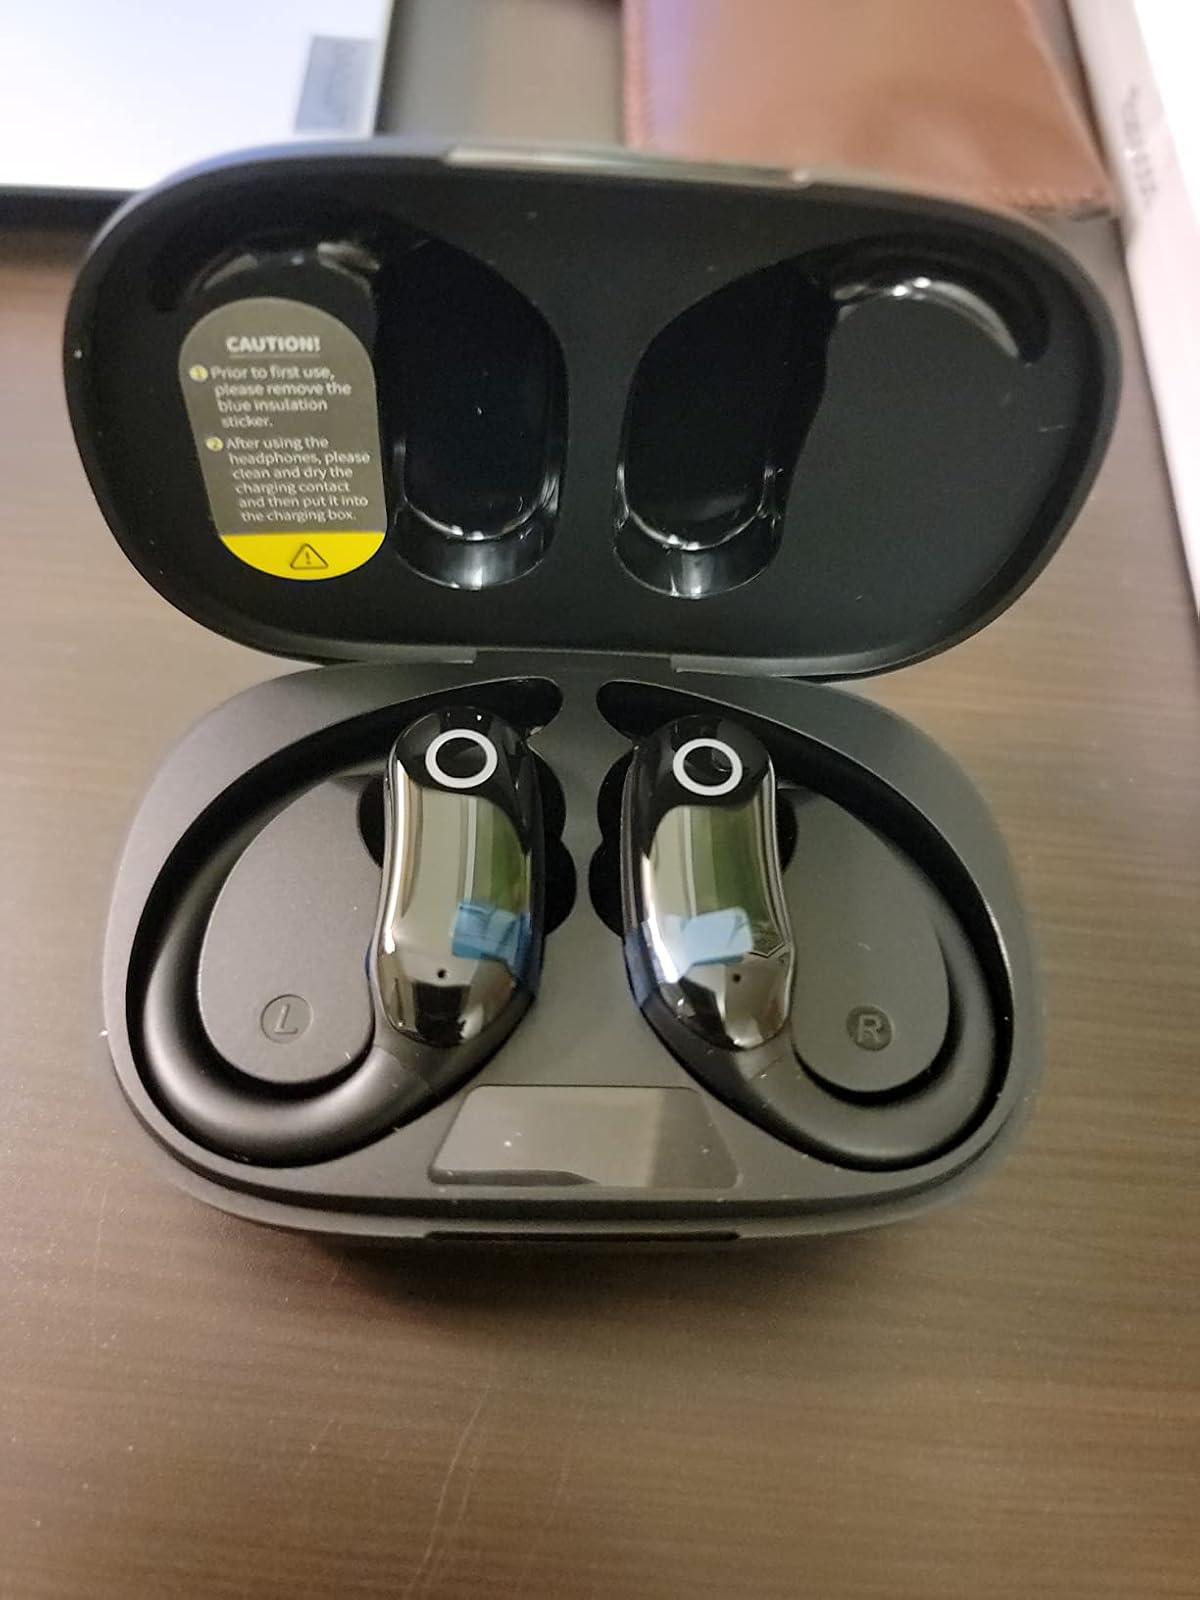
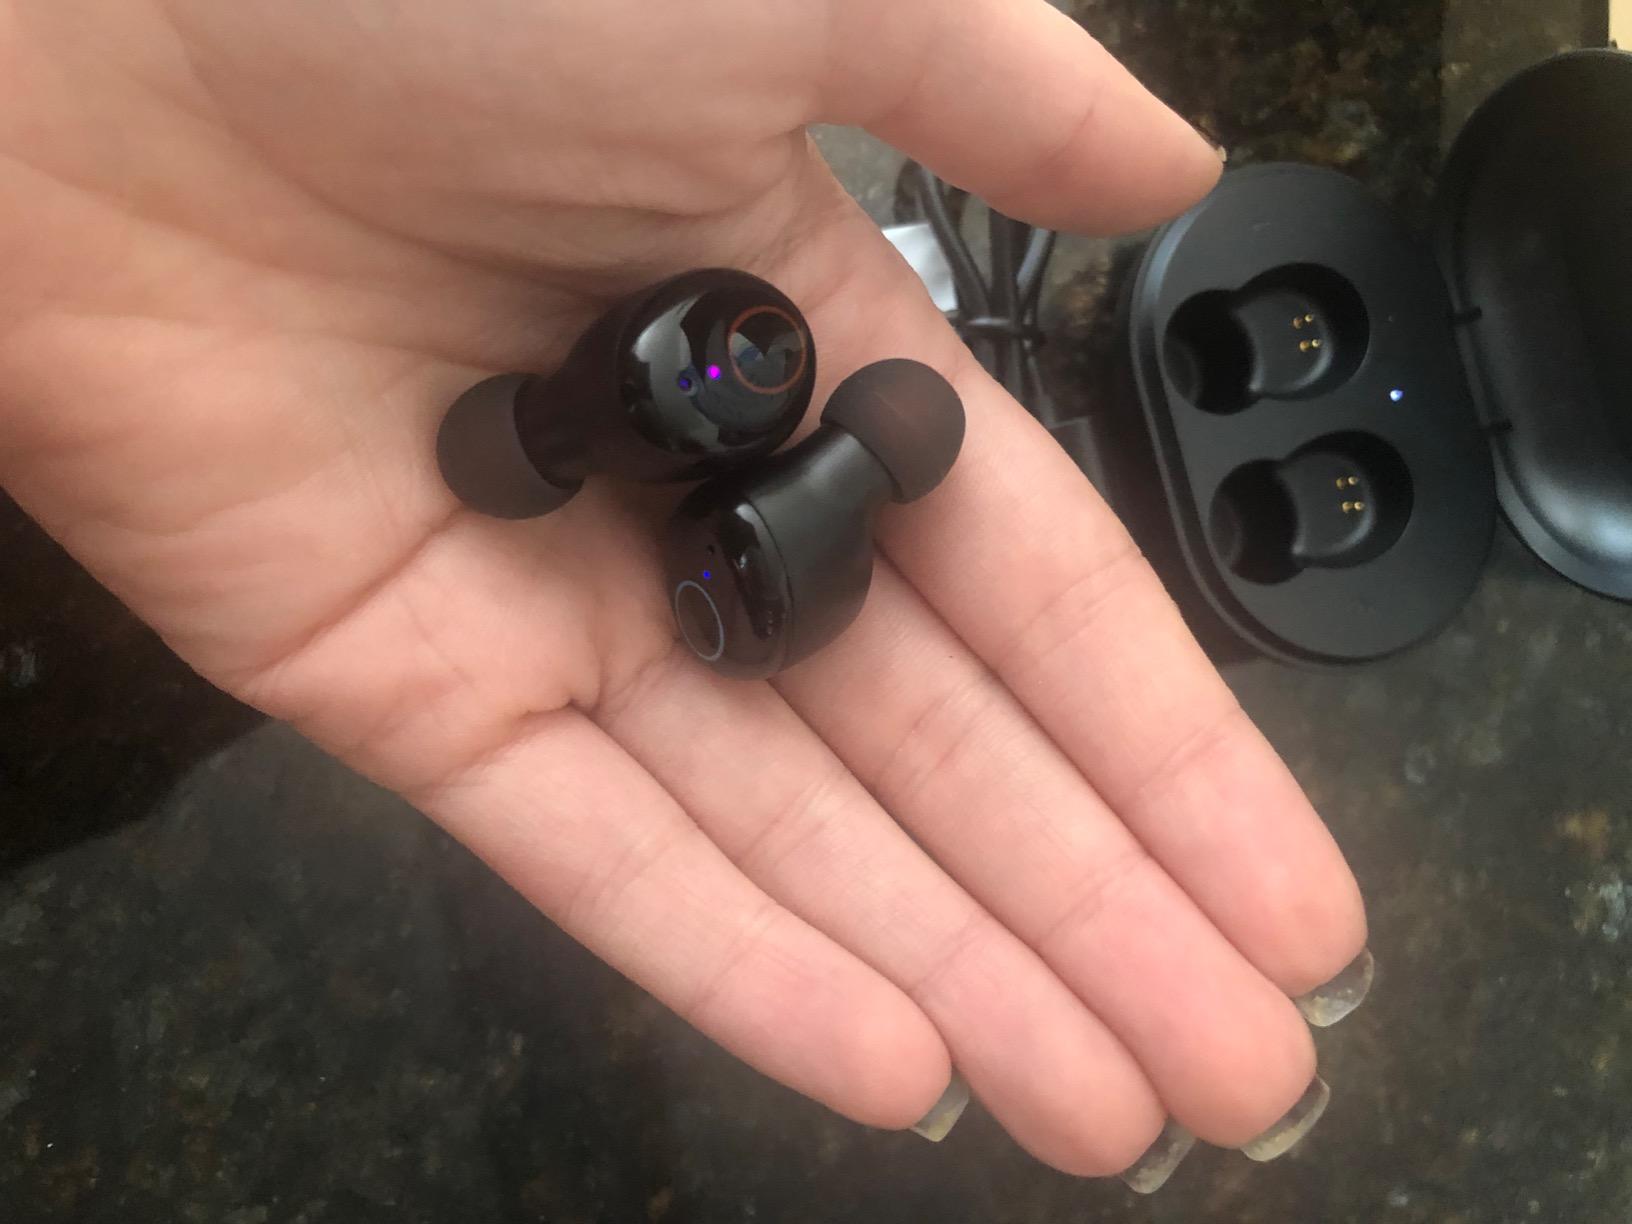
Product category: earbuds
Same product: no